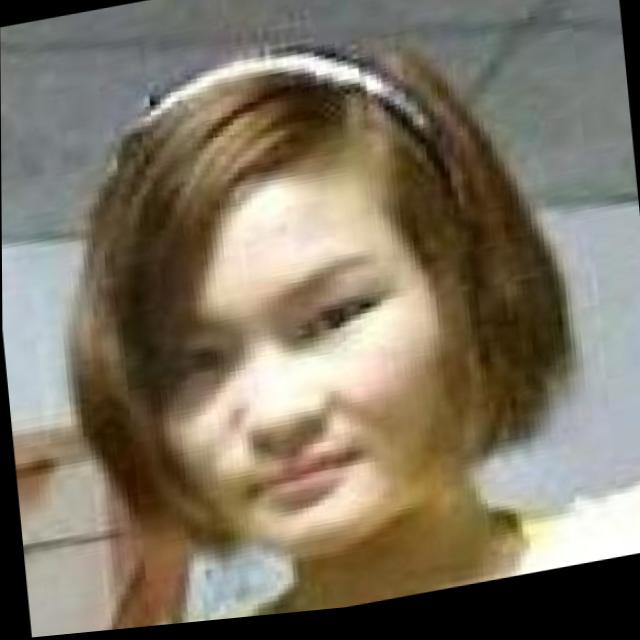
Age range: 21-44